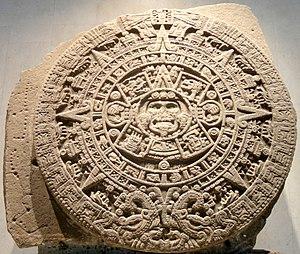
La Pierre du Soleil, souvent appelée abusivement calendrier aztèque ou au contraire de manière plus exacte cuauhxicalli, est une des œuvres les plus célèbres et emblématiques de l'art aztèque.